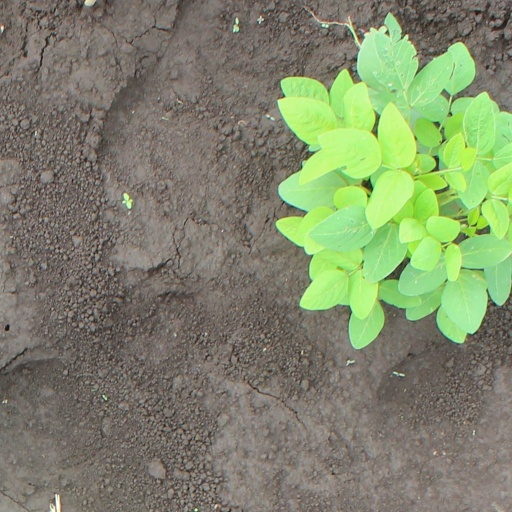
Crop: soybean